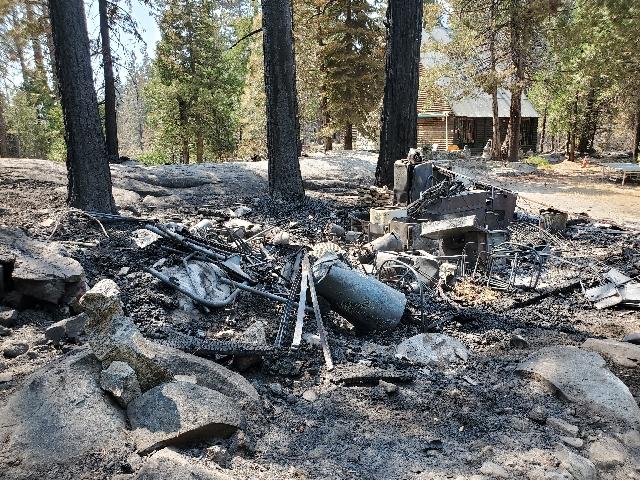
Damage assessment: destroyed